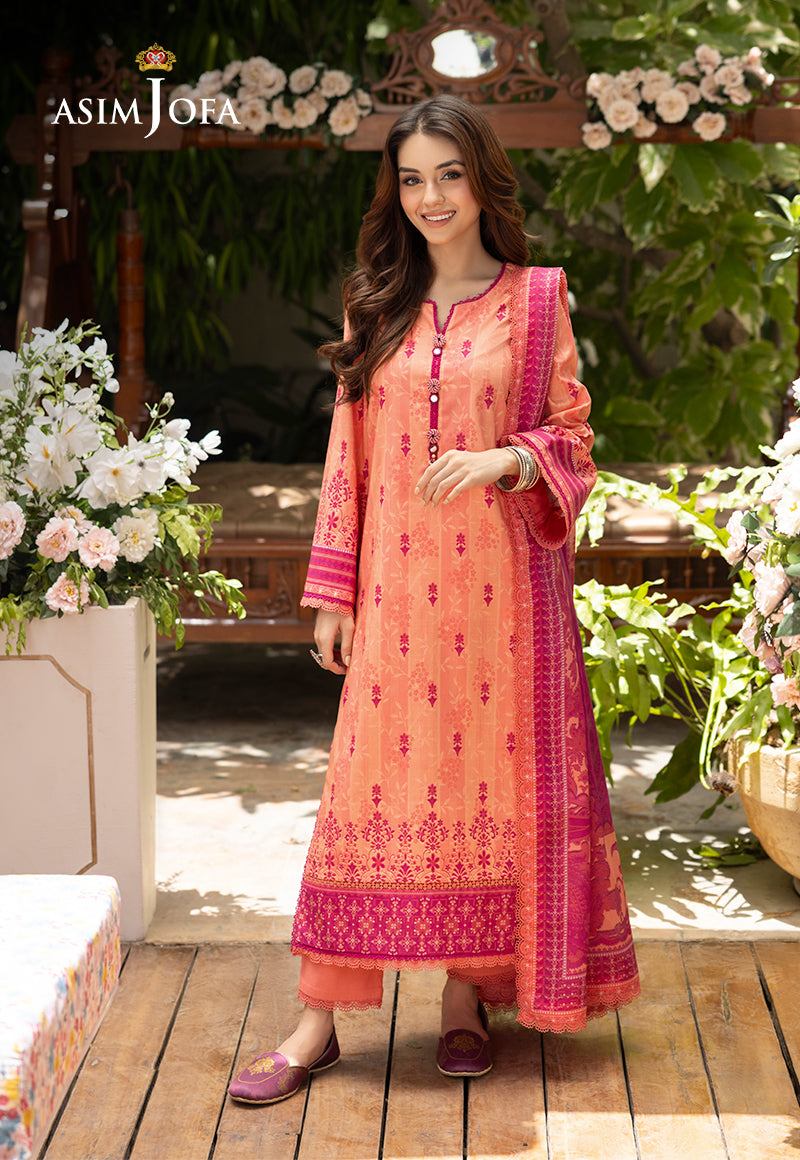
pink orange jasmin lawn suit